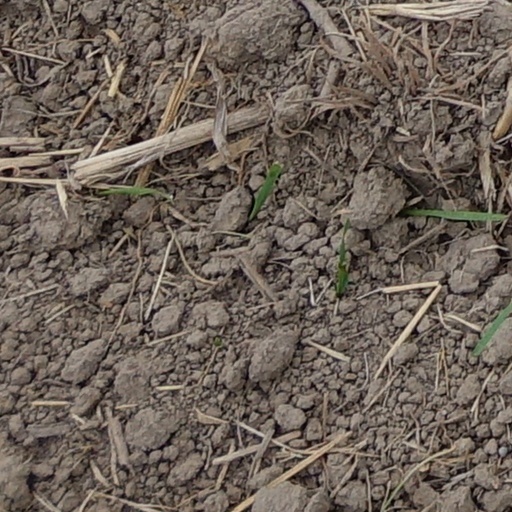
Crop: wheat